Diphwys Casson quarry

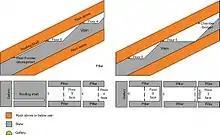
Method used for underground slate quarrying in the Blaenau Ffestiniog region

In 1864 the Diffwys Incline was laid, connecting the quarry with the Ffestiniog Railway's terminus in Blaenau Ffestiniog. This incline operated by Rhiwbach Tramway was also used by the Votty & Bowydd Quarry.